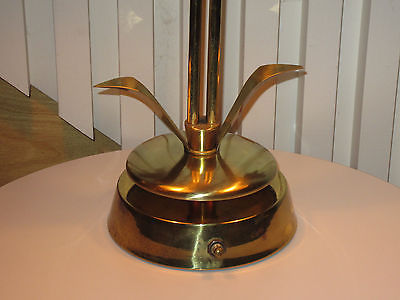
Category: lamp